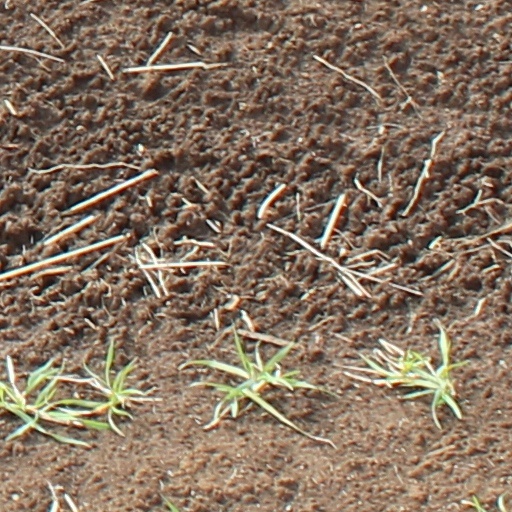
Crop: wheat